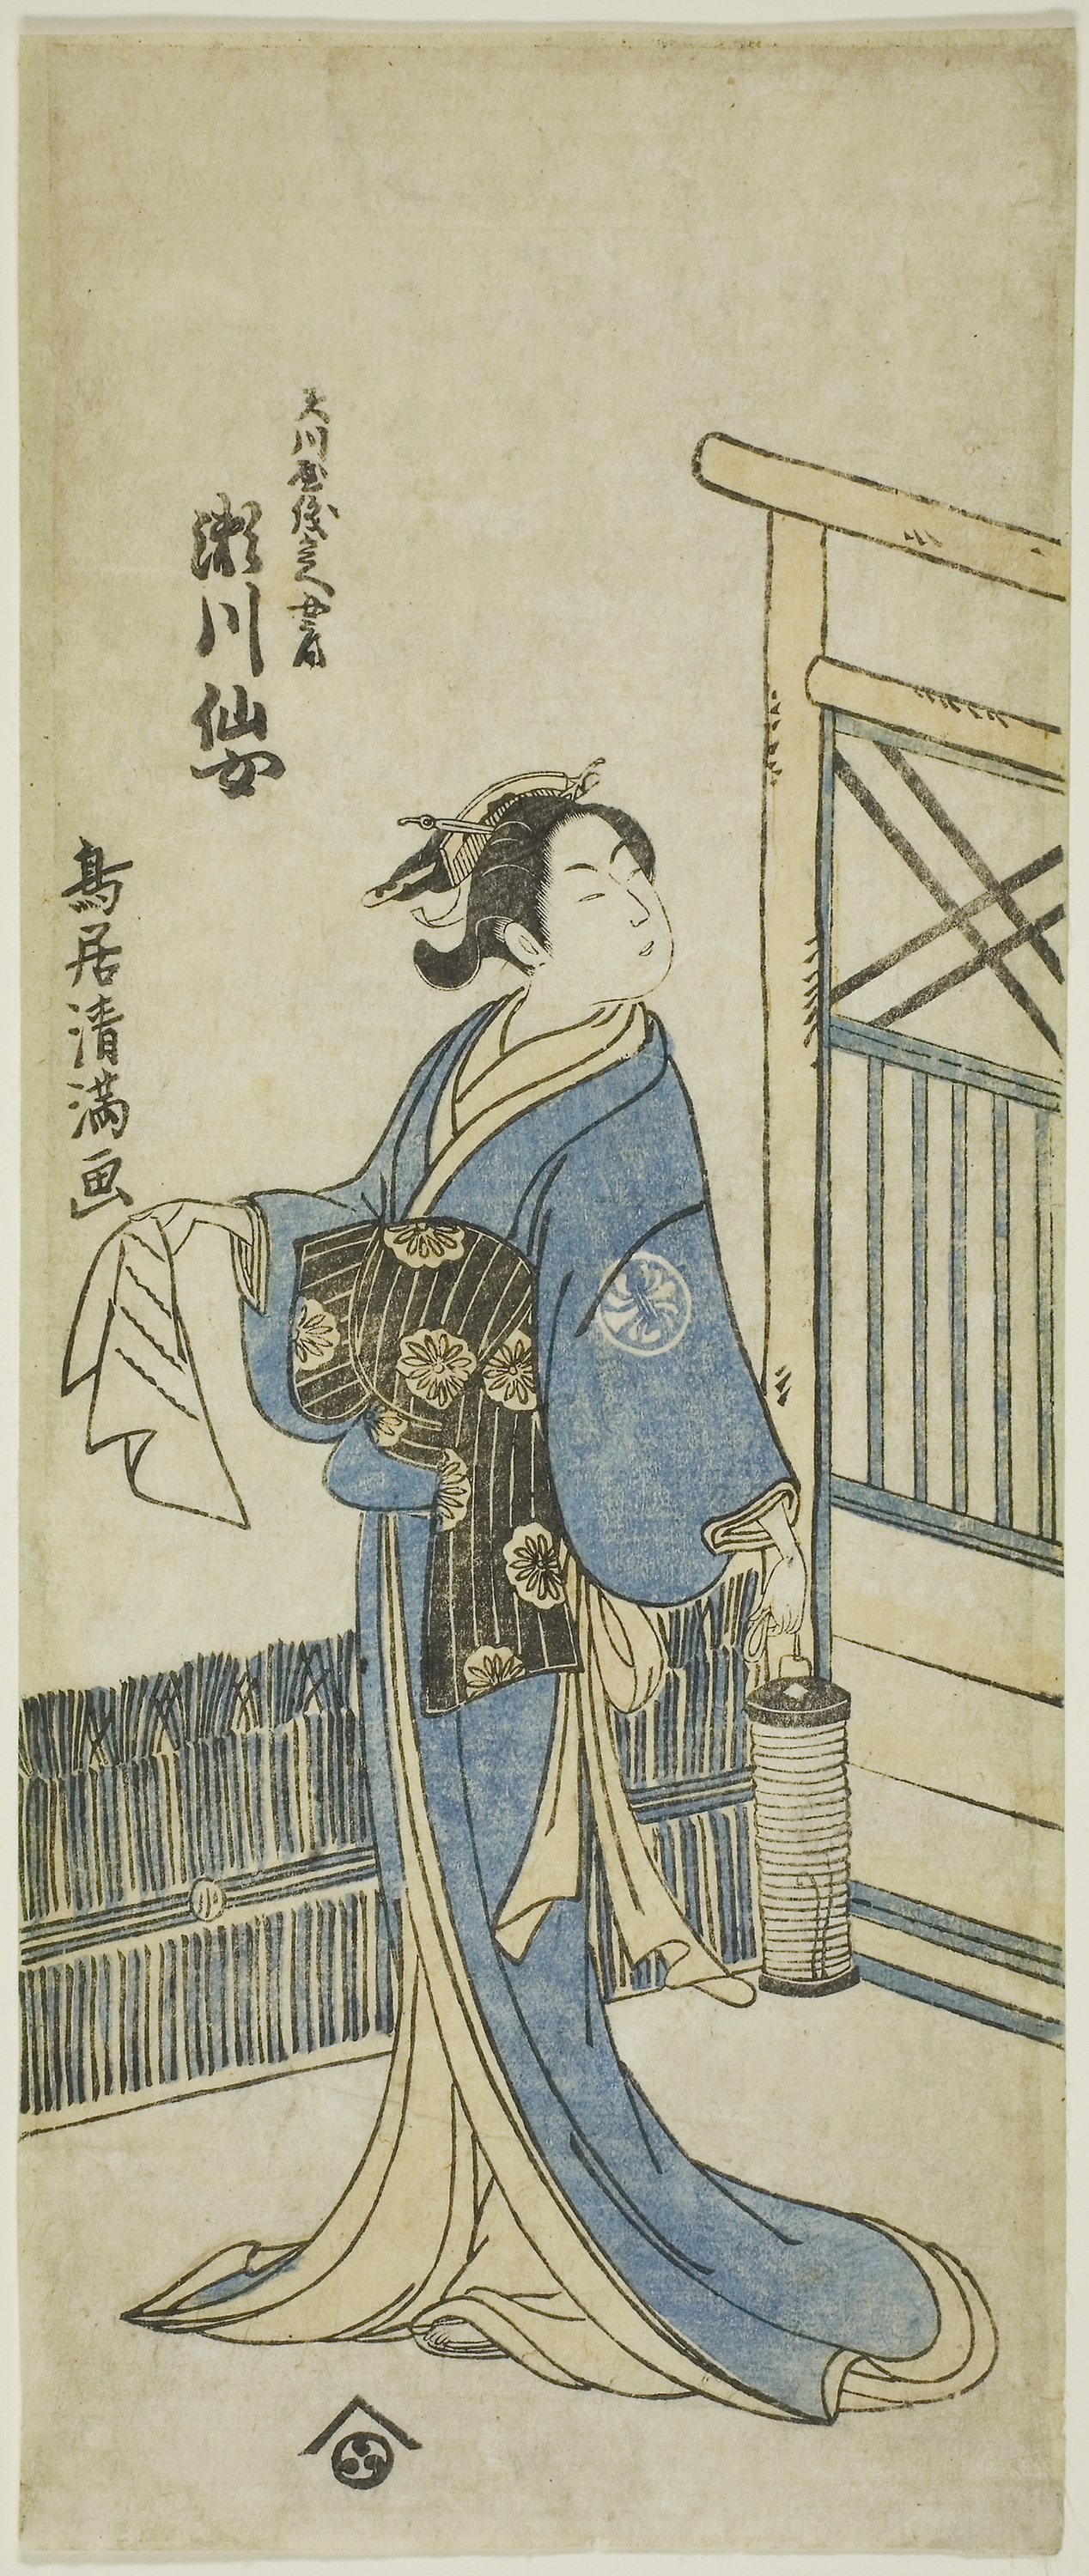
text, illustration, art, drawing